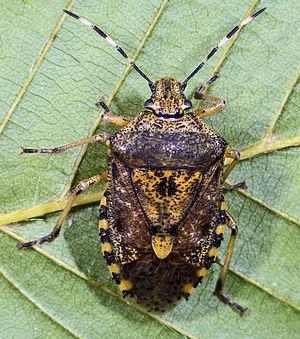
Rhaphigaster nebulosa, la punaise nébuleuse, est une espèce d'insectes hétéroptères, de la famille de Pentatomidae, de la sous-famille des Pentatominae et de la tribu des Pentatomini. Elle a plusieurs noms vernaculaires en français. C'est la seule espèce du genre Rhaphigaster. Elle est très commune en Europe et particulièrement en région méditerranéenne.